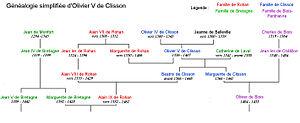
Schéma généalogique simplifié d'Olivier V de Clisson
Olivier V de Clisson, né le 23 avril 1336 au château de Clisson et mort le 23 avril 1407 au château de Josselin, est un grand seigneur féodal breton, connétable de France, comte de Porhoët, baron de Pontchâteau. Représentant le plus illustre de la famille de Clisson, sa cruauté au combat lui vaut d'être surnommé le Boucher.